Bánh bột chiên

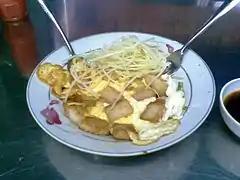
Bột chiên served with bean sprouts and omelette.

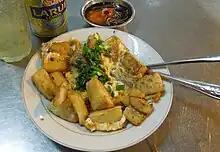
Vietnam "bot chien" (fried rice cake), served with fried spring onions, omelette, a side of sweet soy sauce, and a beer.

In Vietnamese cuisine, "bánh bột chiên" are fried rice flour cakes. It is a Chinese-influenced rice flour based dish, which exists in many versions all over Asia; the Vietnamese version features a special tangy soy sauce on the side, rice flour cubes with fried eggs (either duck or chicken), and some vegetables. This is a popular after-school snack for young students in southern regions of Vietnam.